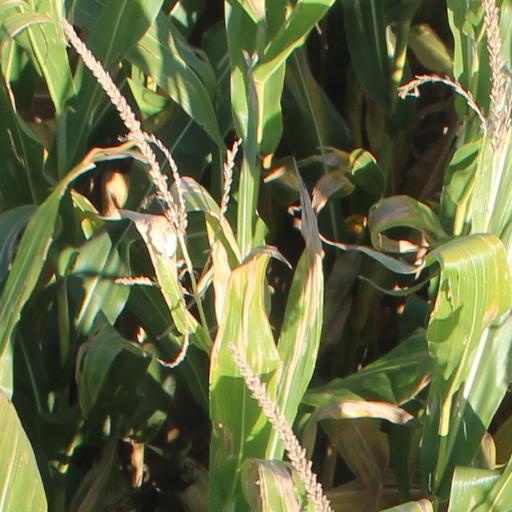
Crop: maize; corn